Darvin Ham

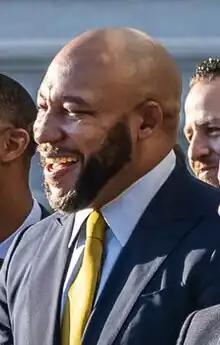
Ham in 2021

Darvin Demonte Ham Sr. (born July 23, 1973) is an American professional basketball coach and former player who is the top assistant coach for the Milwaukee Bucks of the National Basketball Association (NBA). He previously served as the head coach of the Los Angeles Lakers of the NBA. He played college basketball for the Texas Tech Red Raiders before playing nine seasons in the NBA from 1996 to 2005. He won an NBA championship playing with the Detroit Pistons in 2004. Ham also had a brief international experience in Spain and later in the Philippines, as well as in the NBA Development League in 2007 and 2008. As an assistant coach, he won a second championship in 2021 and a second NBA Cup with the Milwaukee Bucks.